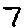
Label: 7